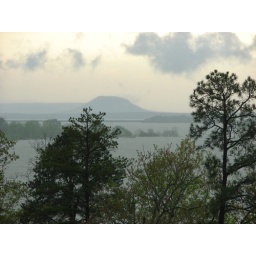
Pictures of the lake &amp;amp; lake house in the rain